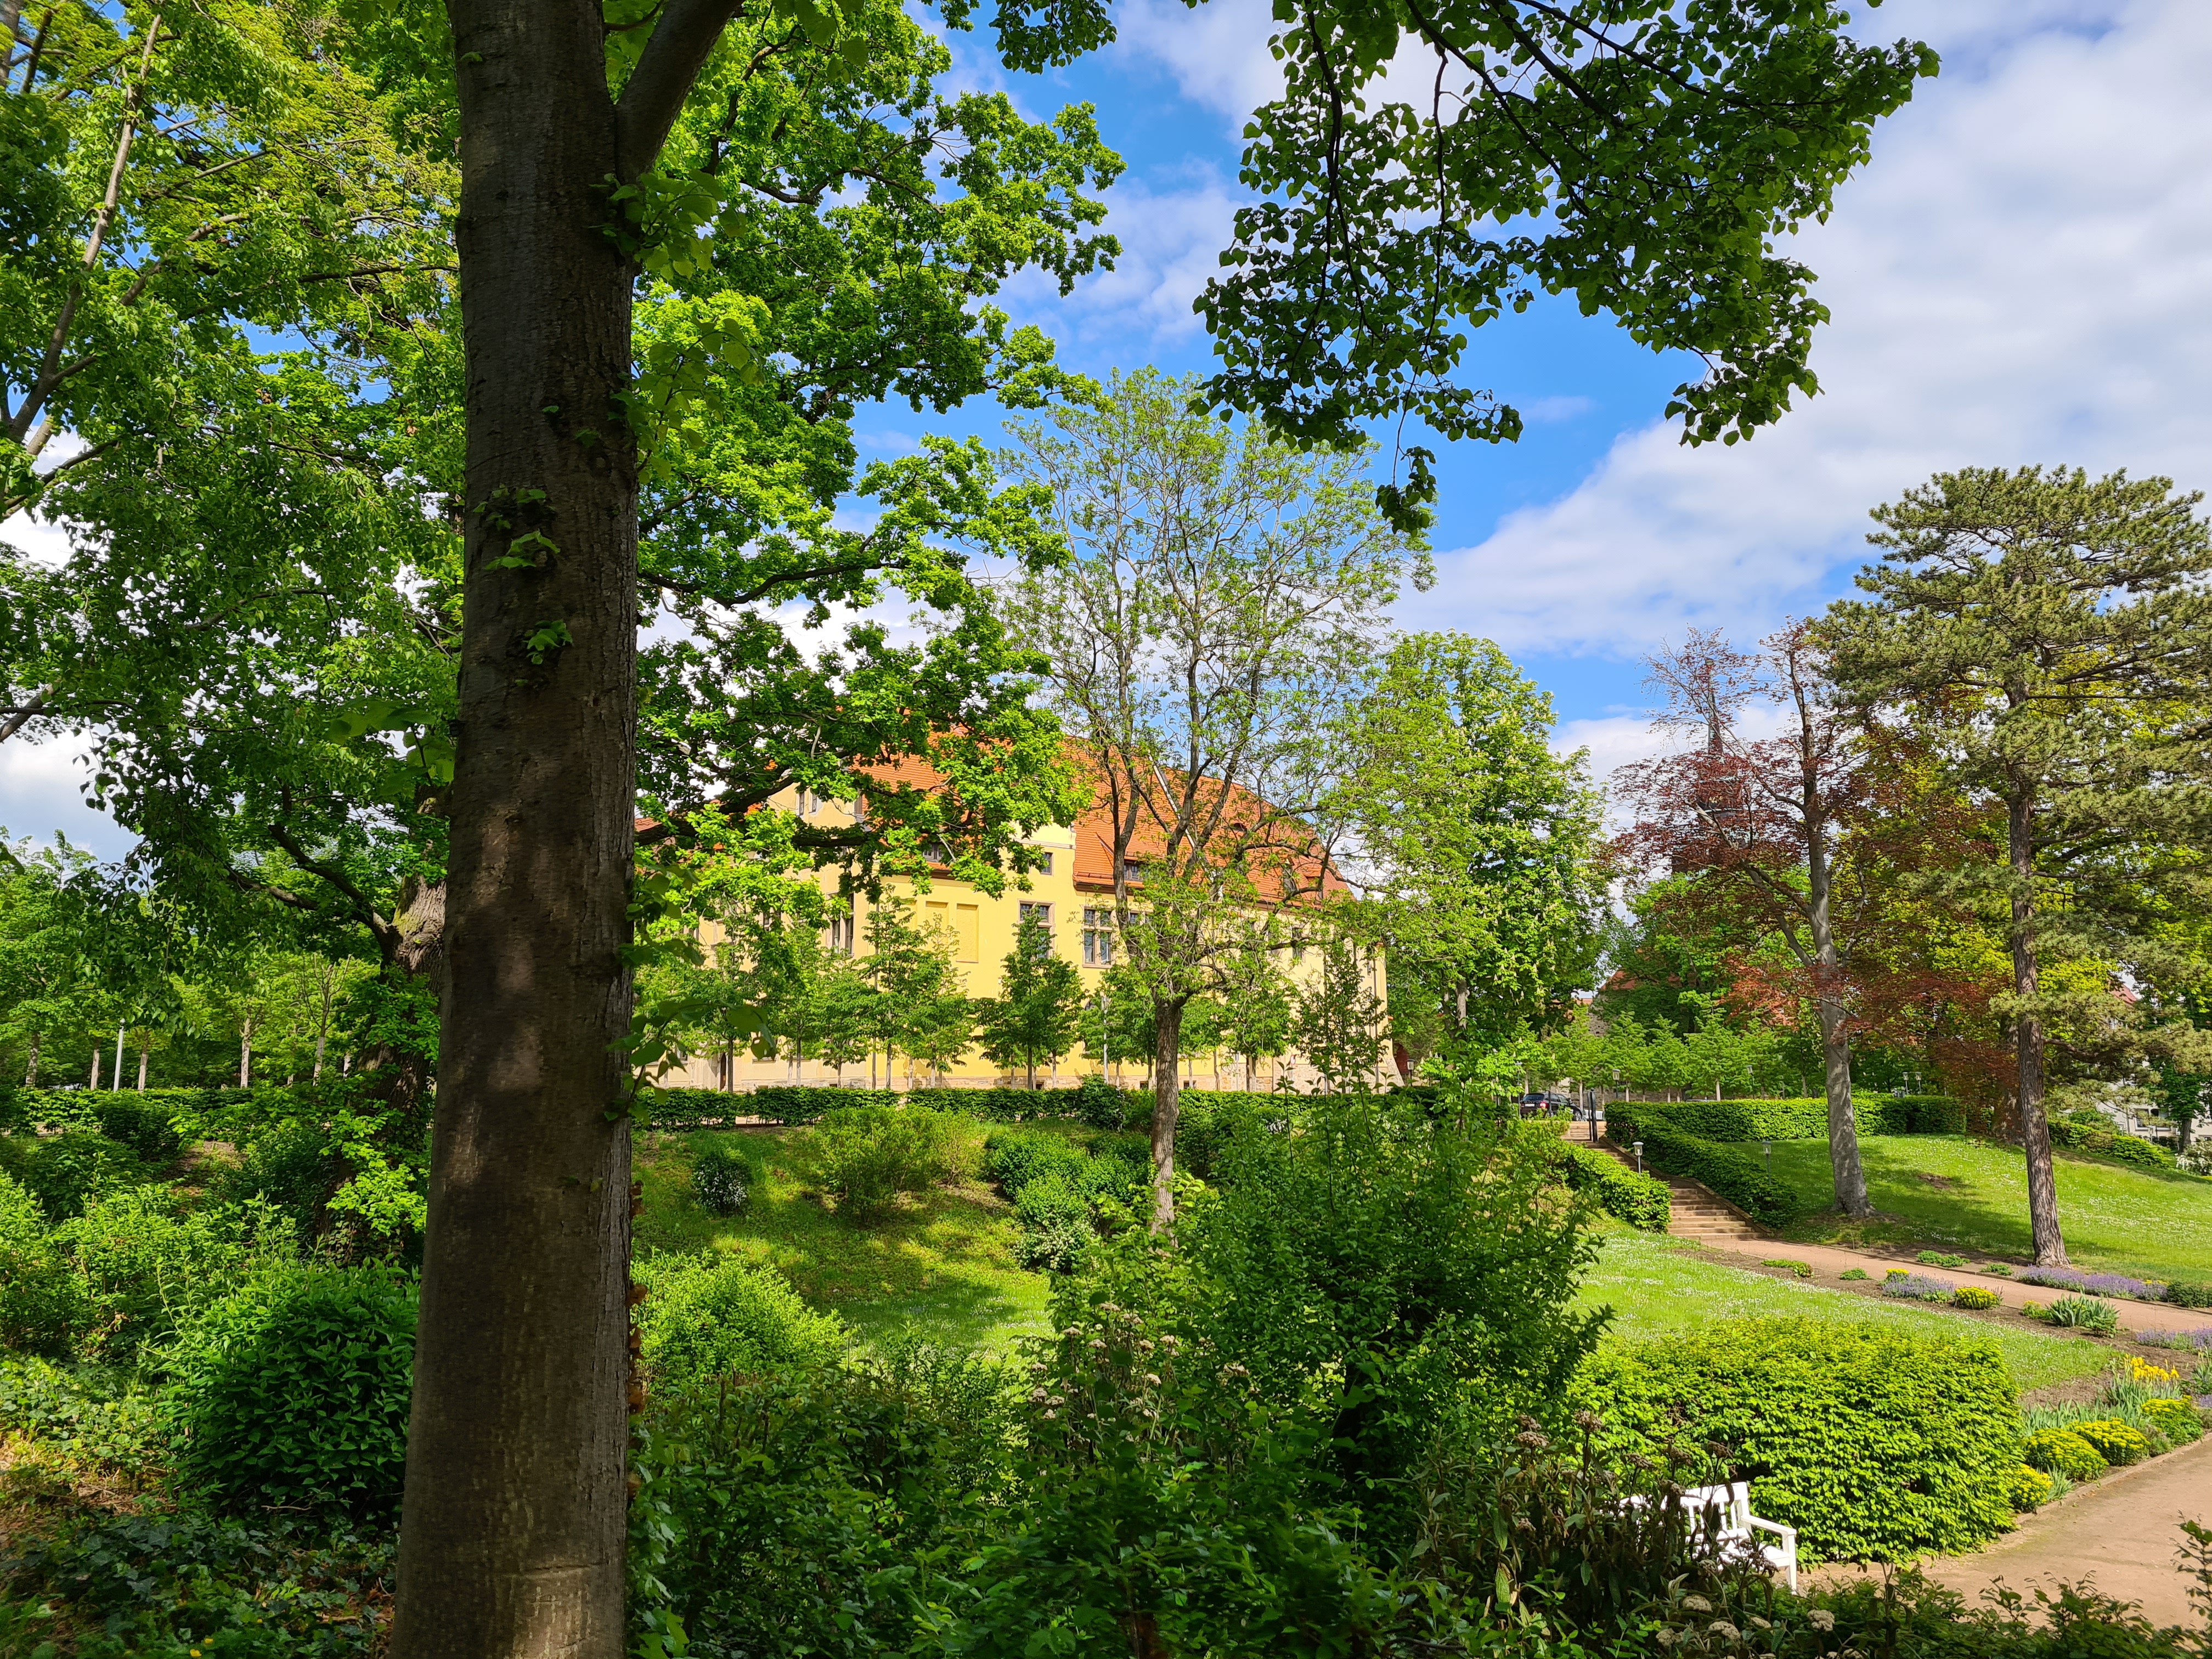
natural, plant, sky, cloud, tree, natural landscape, shade, window, landscape, Tints and shades, grass, trunk, shrub, recreation, street light, grassland, leisure, city, forest, temperate broadleaf and mixed forest, plantation, deciduous, garden, landscaping, house, grove, yard, cottage, woodland, suburb, estate, tropical and subtropical coniferous forests, park